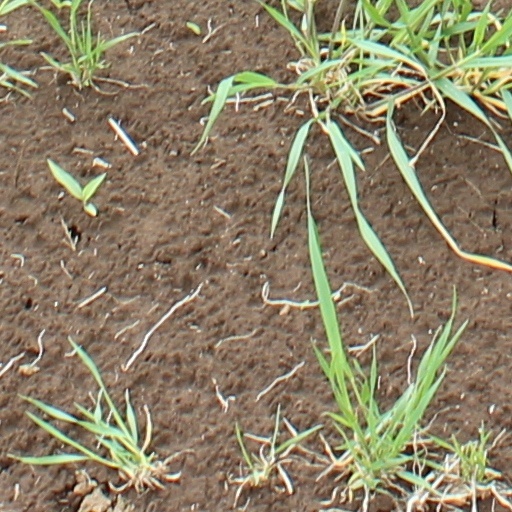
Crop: wheat